Structural Equations with Latent Variables

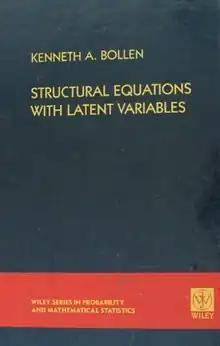

Structural Equations with Latent Variables is a statistics textbook on structural equation modeling by social scientist and statistician Kenneth Bollen. Published in 1989, it covers topics in the statistics like measurement validity, reliability, overall fit indices, model identification, causality, and the statistical software package LISREL. Examples from sociology, economics, and psychology are used in the textbook to illustrate the practical applications of these methods. The book examines covariances rather than individual cases. It is used in graduate-level courses that focus on structural equation modeling within the social sciences.